Act of Independence of Lithuania

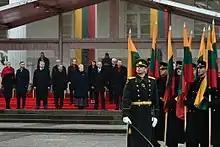
Celebrations of the 100th anniversary of the restoration of statehood of Lithuania with foreign leaders (Vilnius, 2018)

The Act of February 16, proclaimed the "re"-establishment ("atstatyti") of the Lithuanian state, making it the successor to the Lithuanian historical state, the Grand Duchy of Lithuania. In this respect the Council deviated from the resolution adopted by the Vilnius Conference which called for establishment ("sudaryti") of a Lithuanian state. However, it was made clear that the new state would be quite different from the old Duchy: it was to be organized only in ethnic Lithuanian lands (except for the Vilnius region which was majority Polish) and was to be governed by democratic principles, as opposed to the multi-ethnic Duchy that had been ruled by an aristocracy. The termination of the ties binding Lithuania to other states was addressed to Germany, Russia, and Poland, all of which had their own plans for the country. Even though not addressed directly, the Act renounced any attempt to resurrect the former Polish–Lithuanian union.